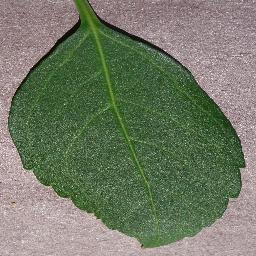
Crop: cherry
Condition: (including_sour)_healthy